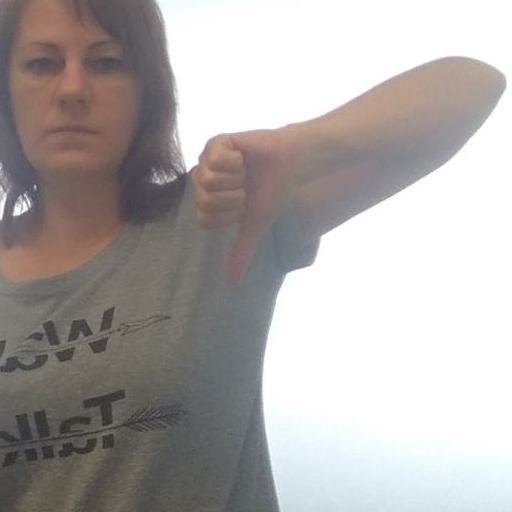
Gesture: dislike